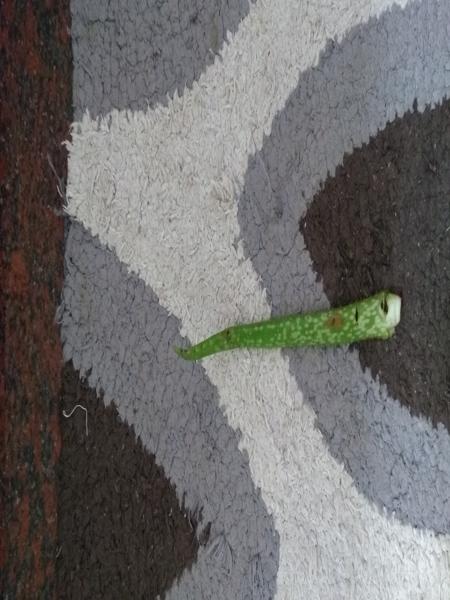
Plant: Aloevera